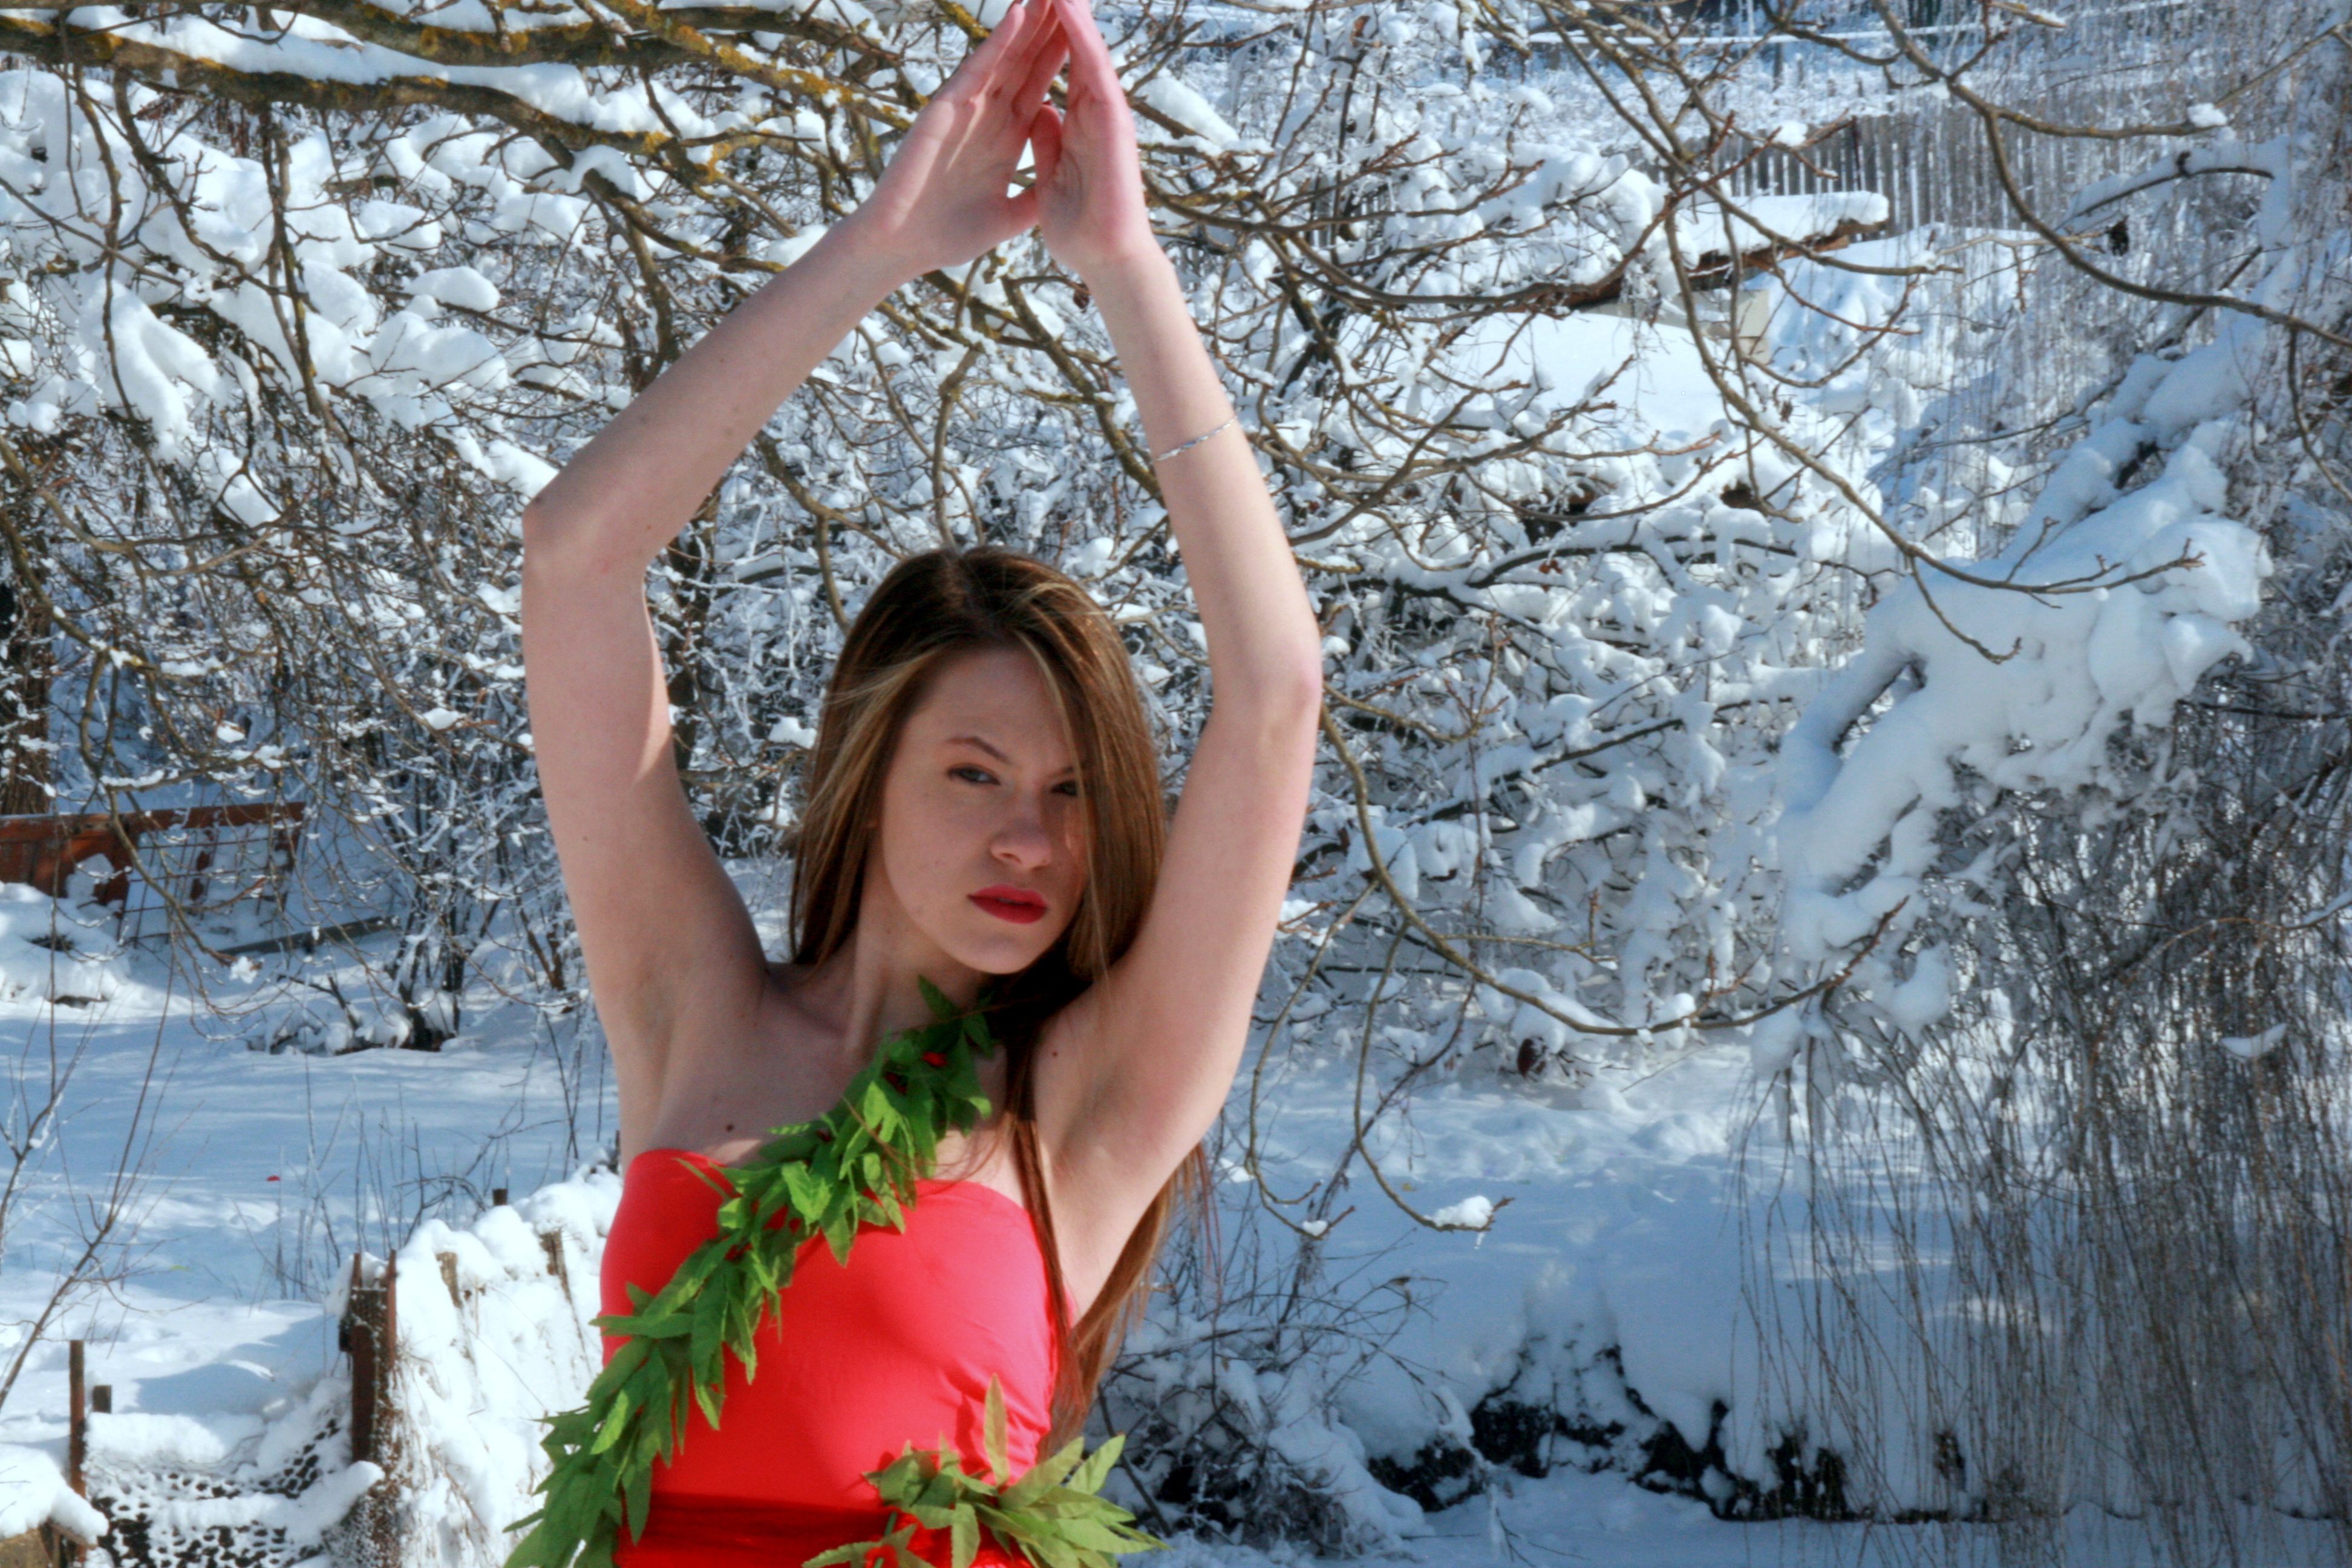
tree, snow, winter, girl, woman, white, flower, model, spring, red, blonde, season, life, dress, photograph, beauty, princess, photo shoot